BW 90 IF

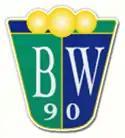

BW 90 IF was a Swedish football club located in Bjärsjölagård in Sjöbo Municipality, Skåne County.